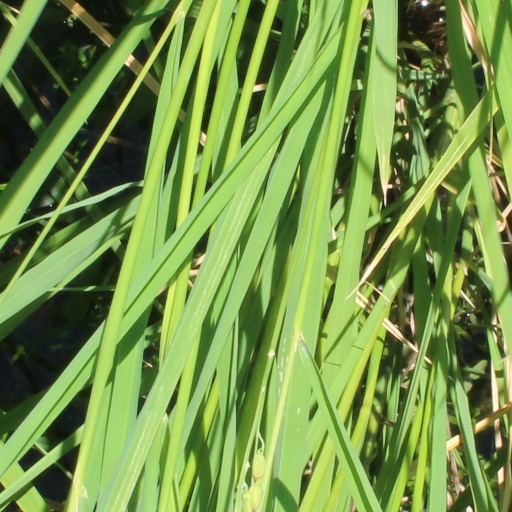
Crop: rice